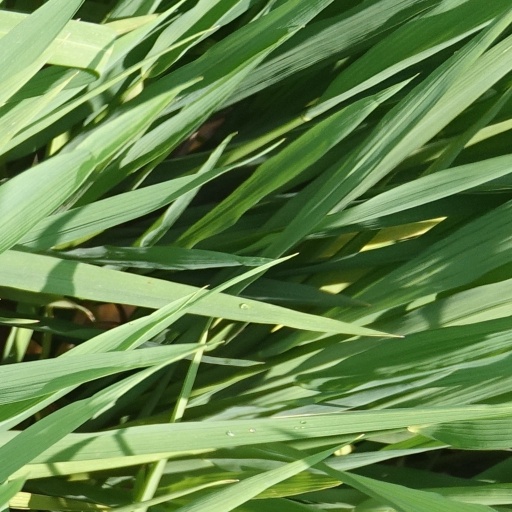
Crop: rice